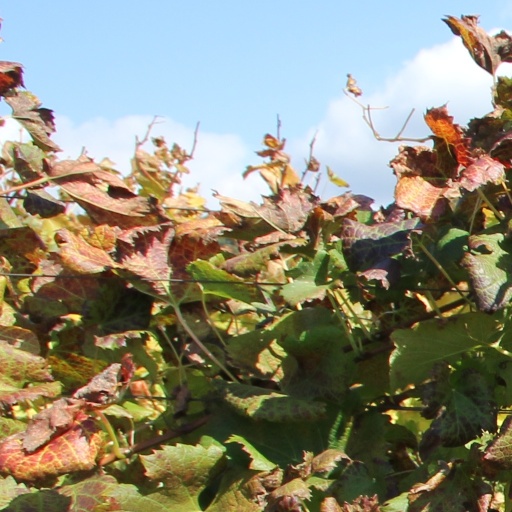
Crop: grape